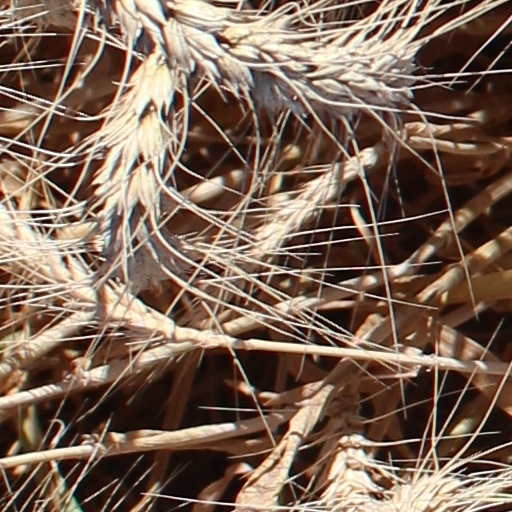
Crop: wheat